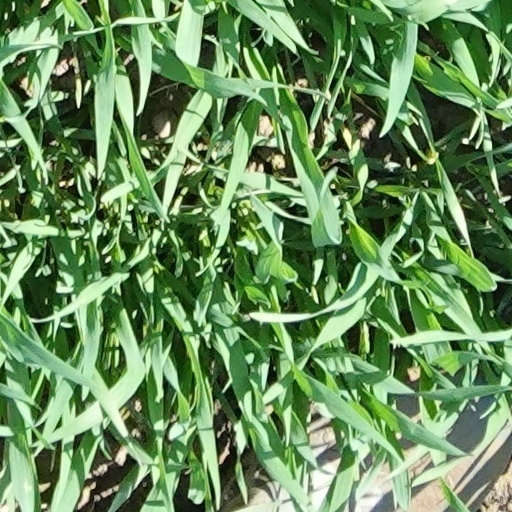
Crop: wheat